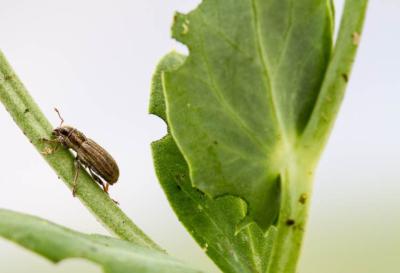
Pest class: pea_leaf_weevil